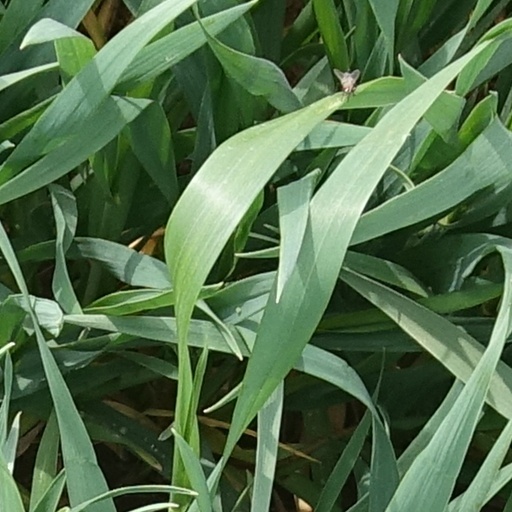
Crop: wheat